Palace Park

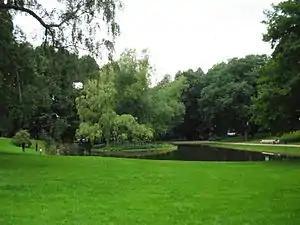
The King's Mirror

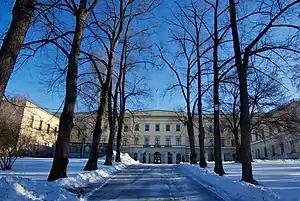
The back of the Royal Palace as seen from the park

Palace Park is a public park in the center of Oslo, Norway, surrounding the Royal Palace. It is .